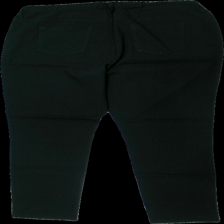
View: back
Type: Trousers
Category: Ladies
Brand: Kappahl
Colors: Black
Material: 41% nylone 59% viscose
Cut: Regular
Season: All
Damage location: middle center
Damage 2 location: top left
Damage 3 location: bottom right
Price range: 50-100
Recommended usage: Reuse
Description: svarta byxor